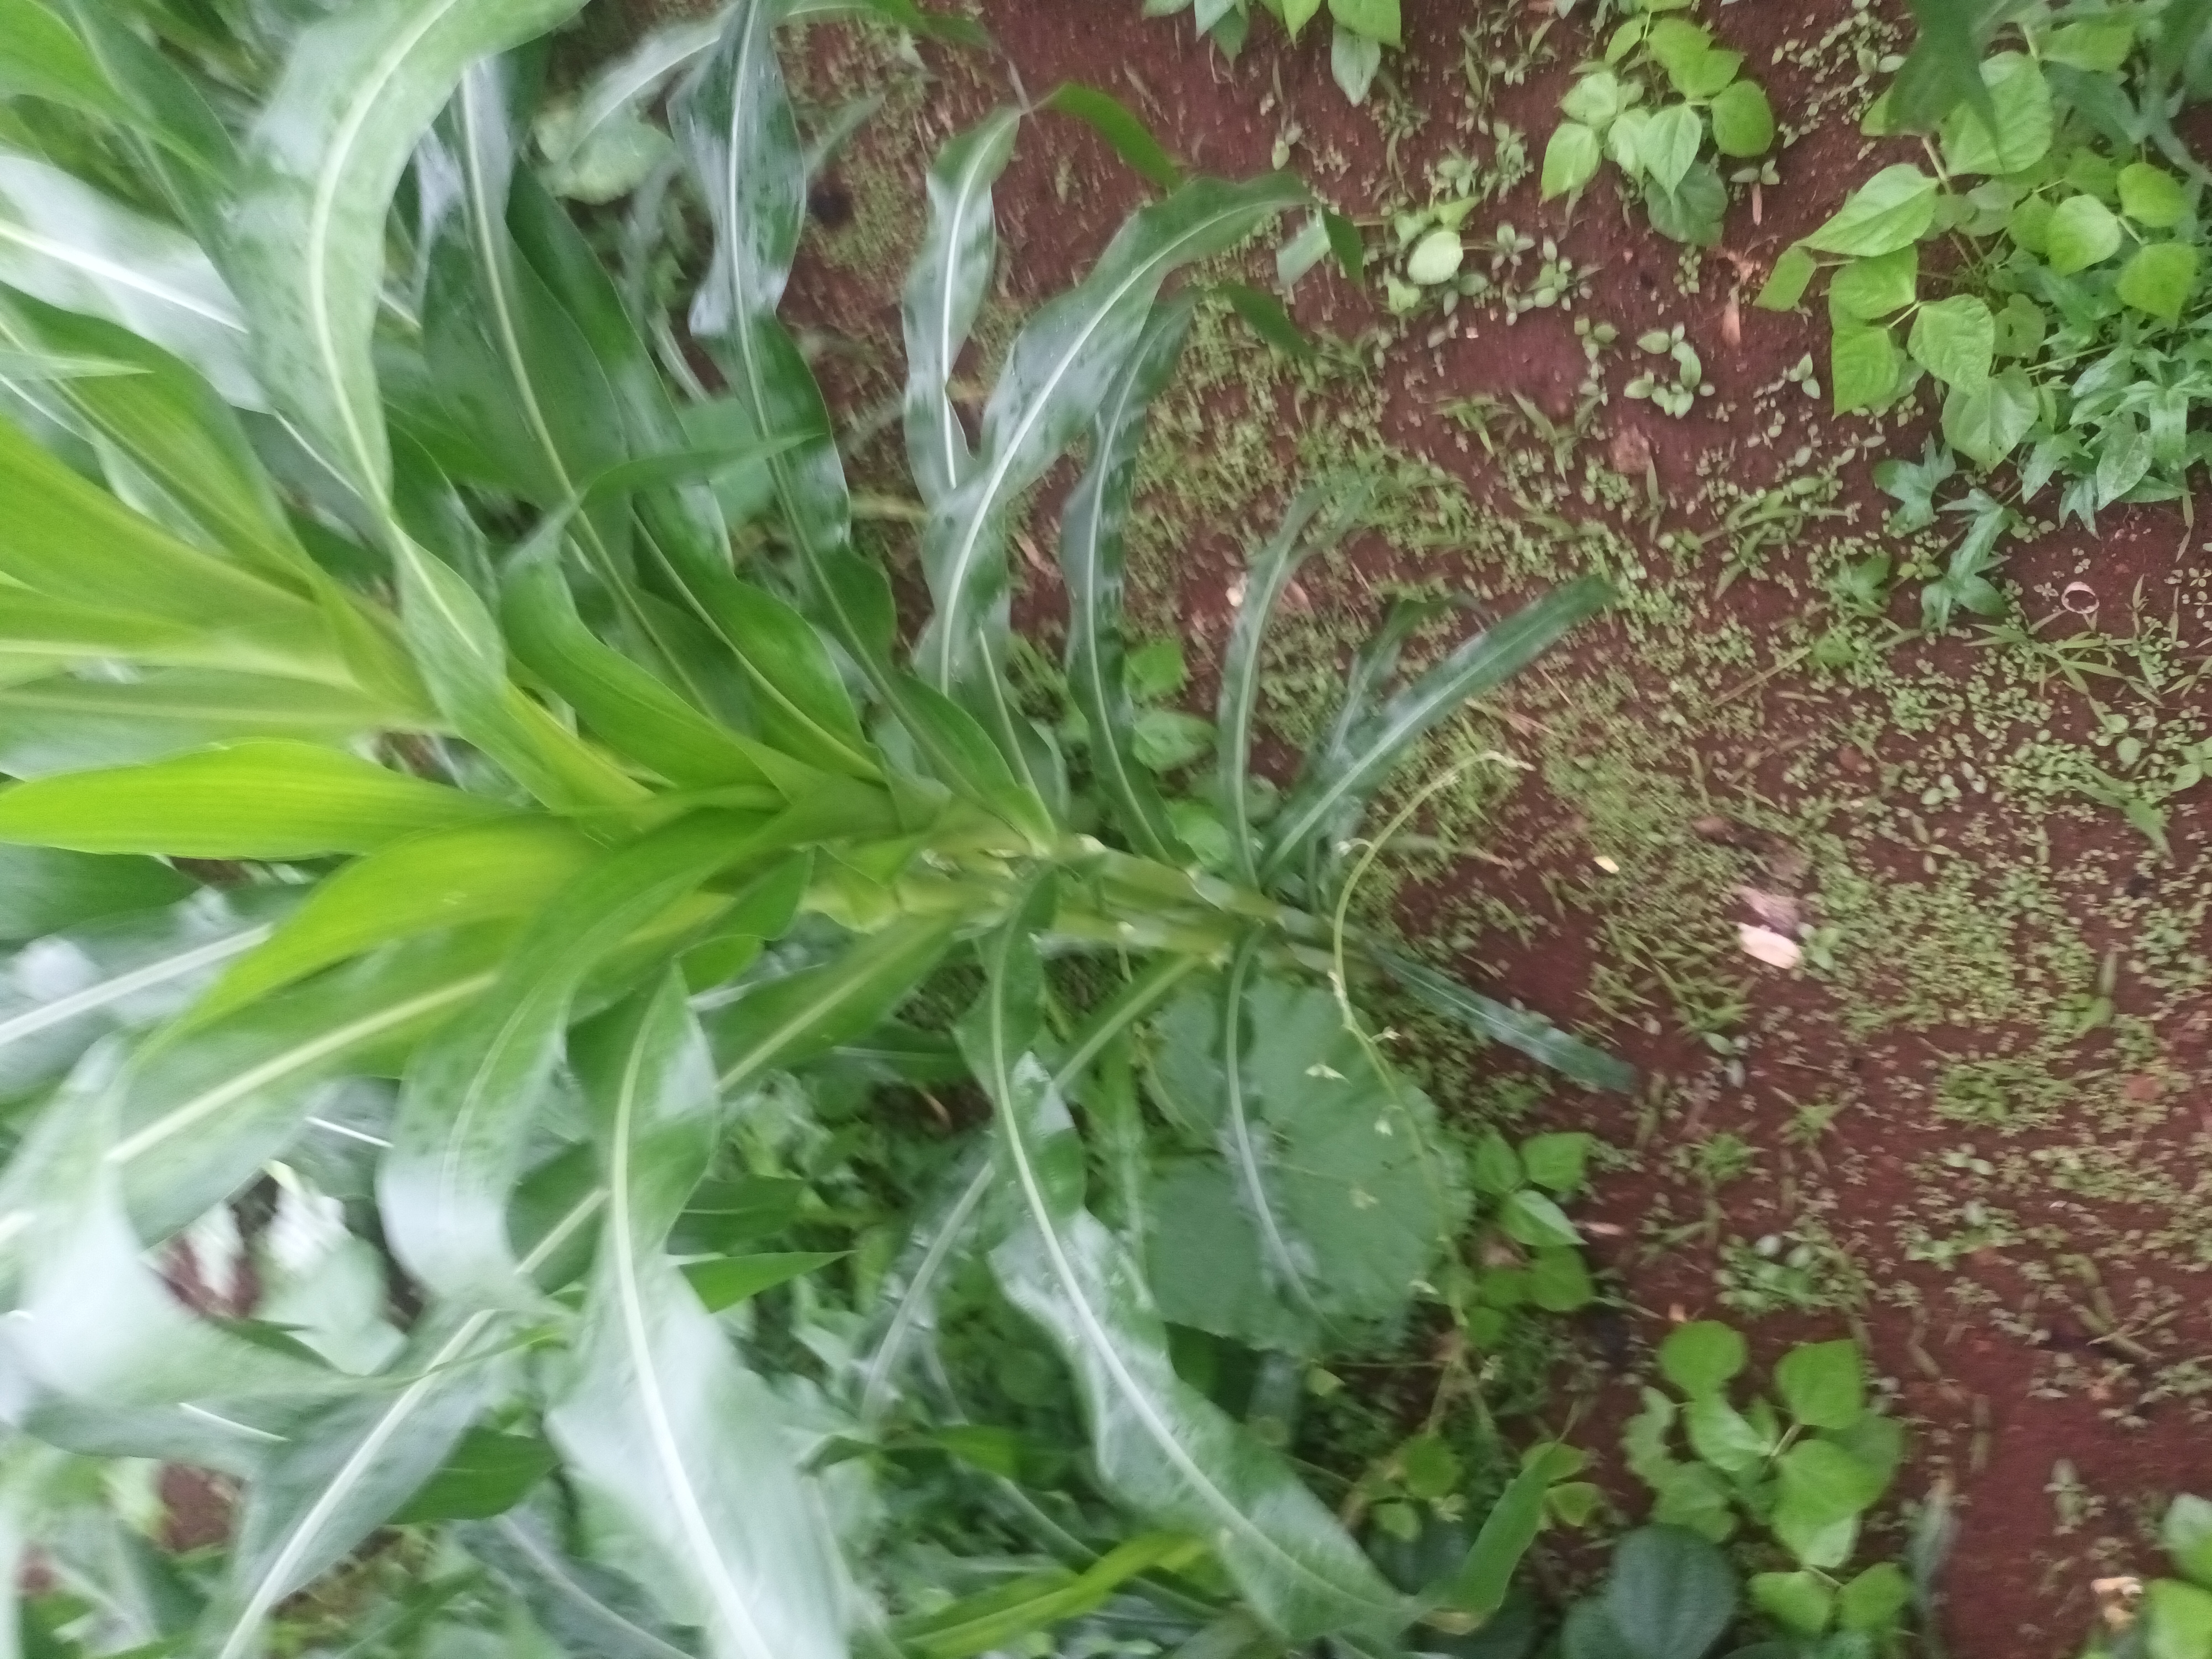
Label: healthy